Sierra Gorda

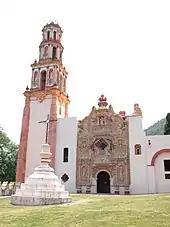
San Francisco Mission in Tilaco

The mission in Jalpan was established before the arrival of Junípero Serra in 1744, but Serra was in charge of building the mission complex that stands today from 1751 to 1758. It is dedicated to the Apostle James, the first evangelist. This complex is situated in the center of the modern town in front of the main plaza and formed by an atrium, cloister, pilgrim portal and church, with a chapel annex on the left side. The original atrium wall was lost, but reconstructed in the same style, with three portals and inverted arches. The main features of the ornate portal on the facade are Our Lady of the Pillar and the Virgin of Guadalupe, both with Mesoamerican connections, as well as a double headed eagle, meant to symbolize the blending of the two cultures.